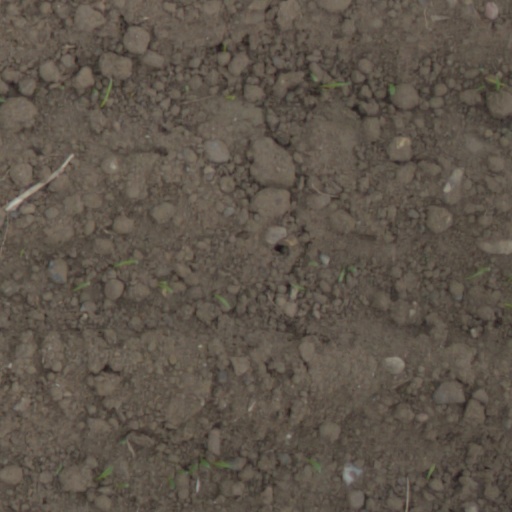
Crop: wheat